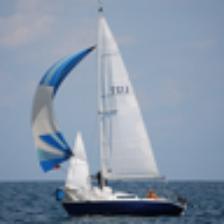
Label: NonHuman